Unbearable (sculpture)

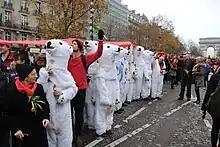
Jens Galschiot's polar bear army during demonstration in Paris

Jens Galschiot made a happening in Paris during COP21, where he and his employees were in polar bear costumes. The happening was an effort to create a focus on human consumption of fossil fuel. Paris was in state of emergency at the time of the happening. Jens Galschiot and his employees were therefore not allowed to wear masks. The polar bear army participated in many climate changes demonstrations. According to Jens Galschiot the polar bear army will participate in a happening in New York City together with the president of the United Nations General Assembly Mogens Lykketoft.